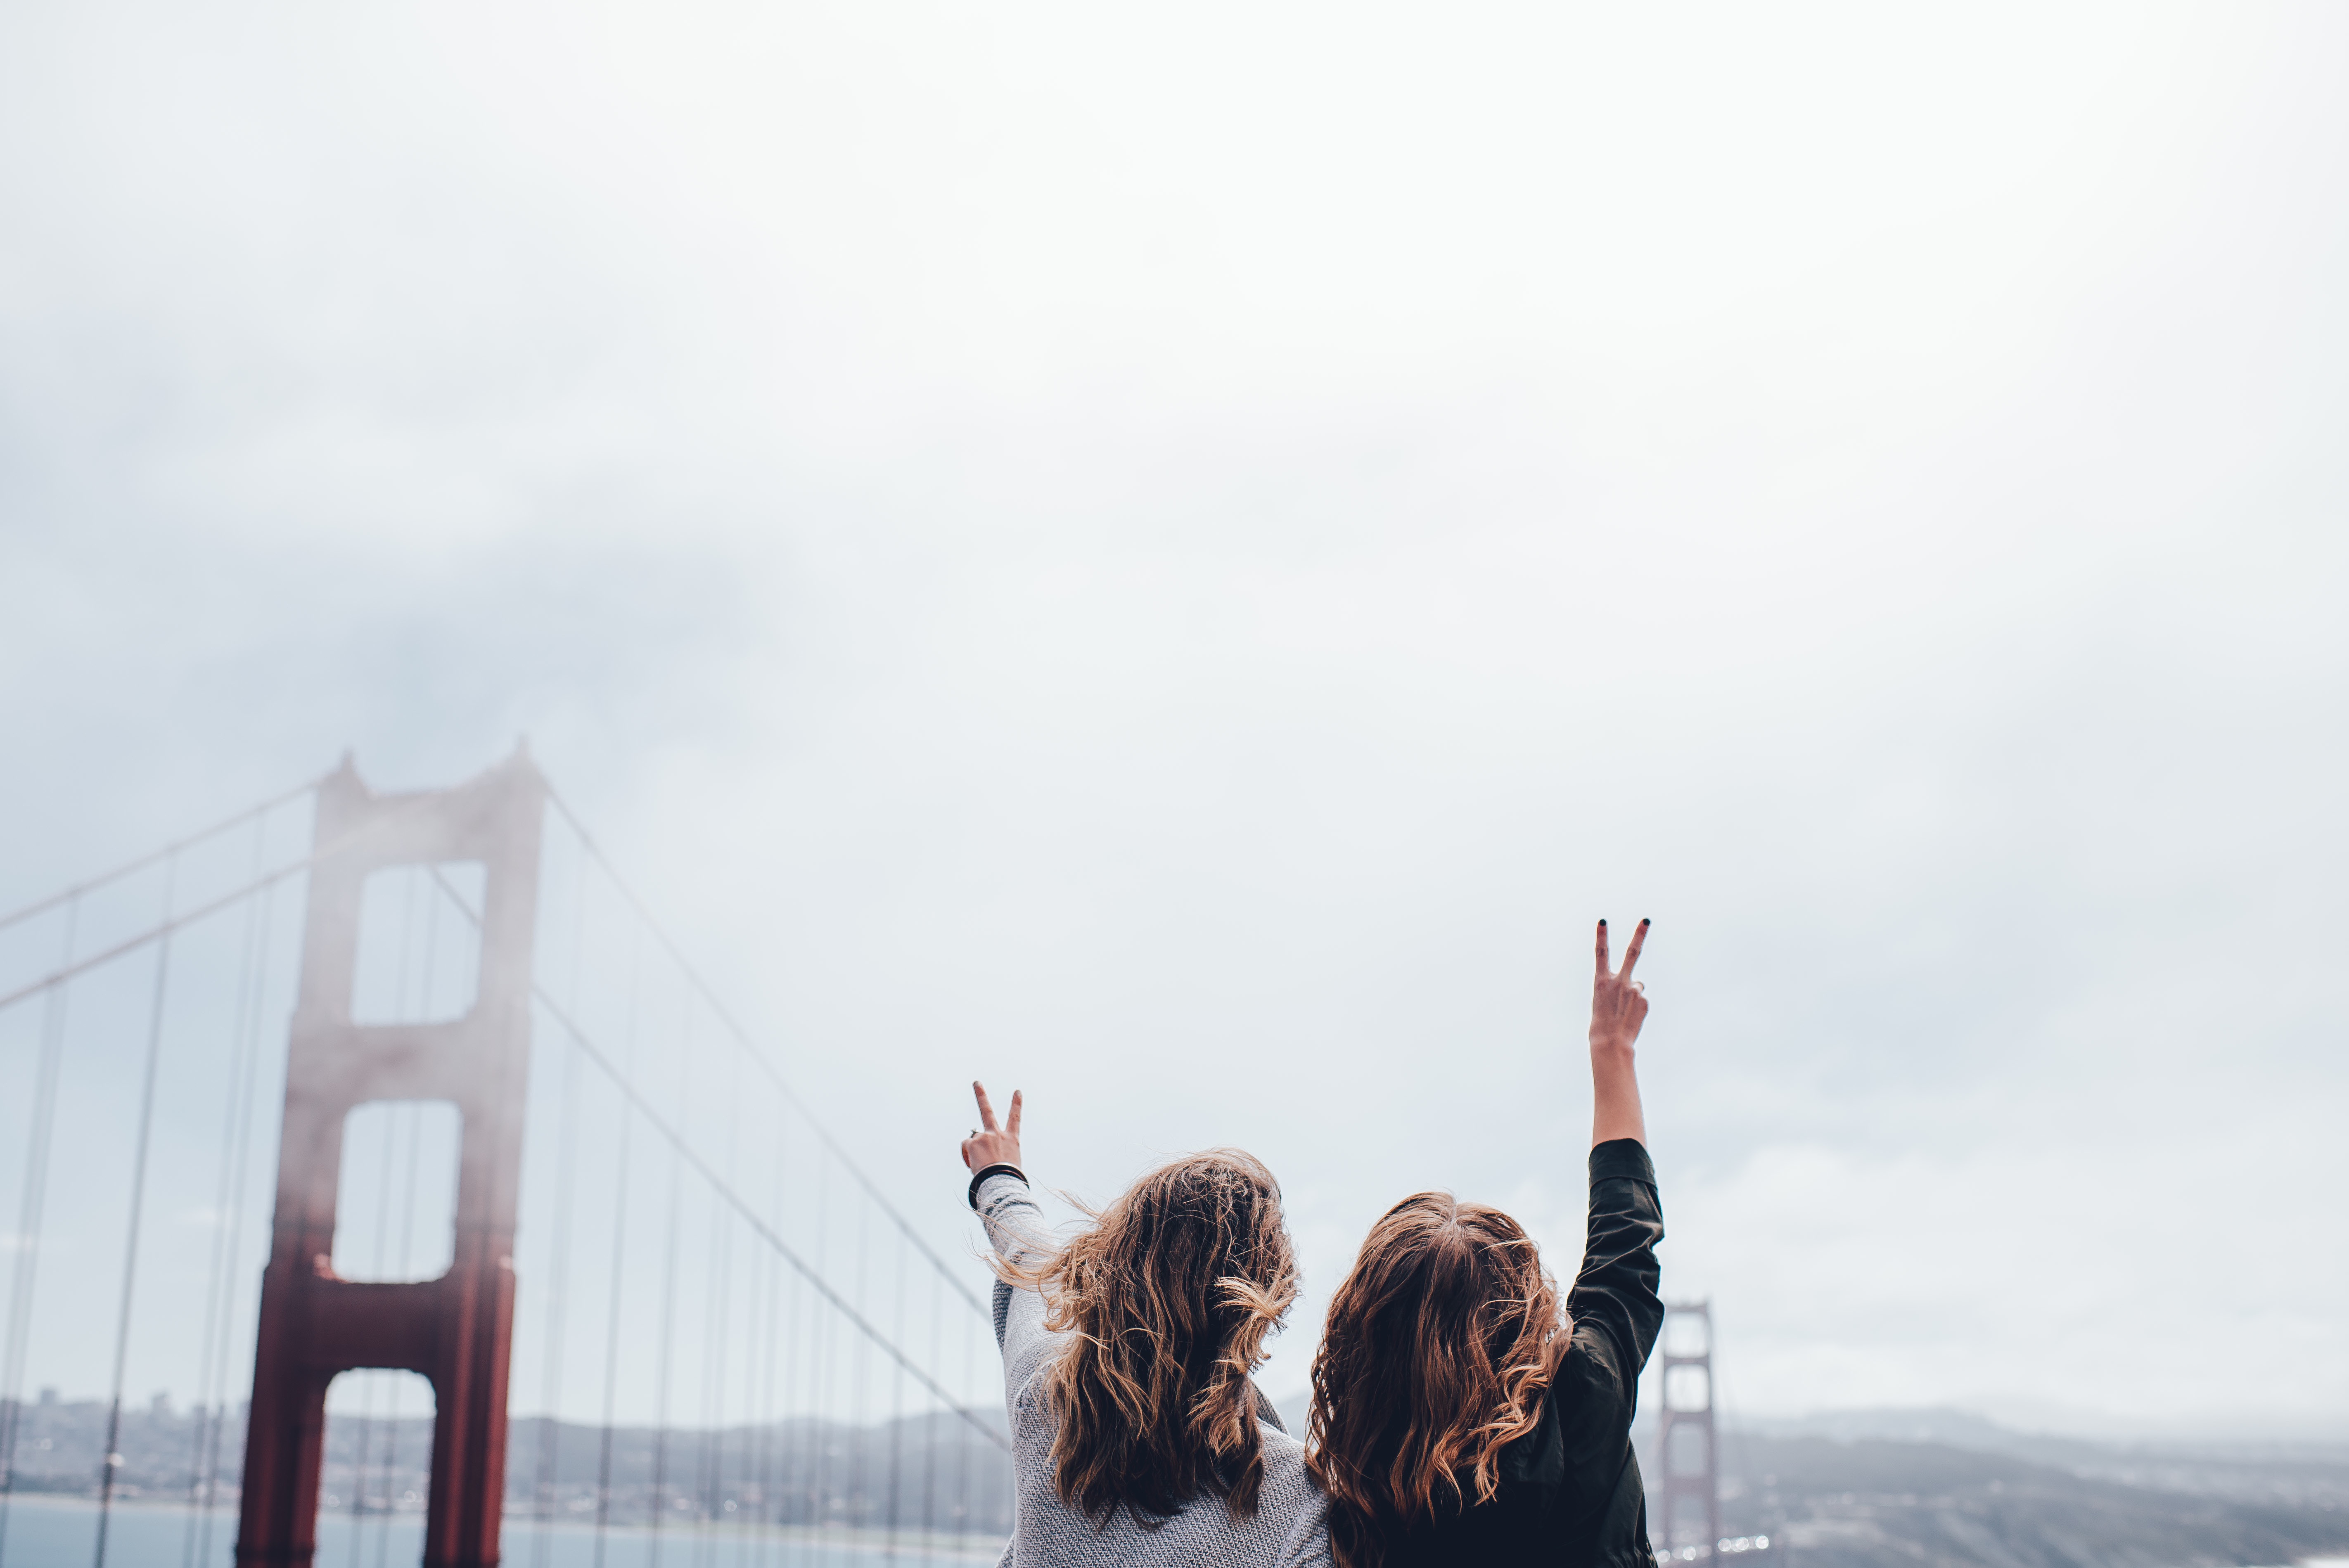
snow, people, bridge, morning, golden gate bridge, san francisco, suspension bridge, weather, peace, girls, women, victory, atmospheric phenomenon, atmosphere of earth